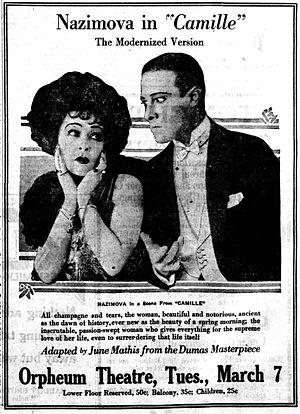
La Dame aux camélias est un film muet réalisé par Ray C. Smallwood, sorti en 1921.